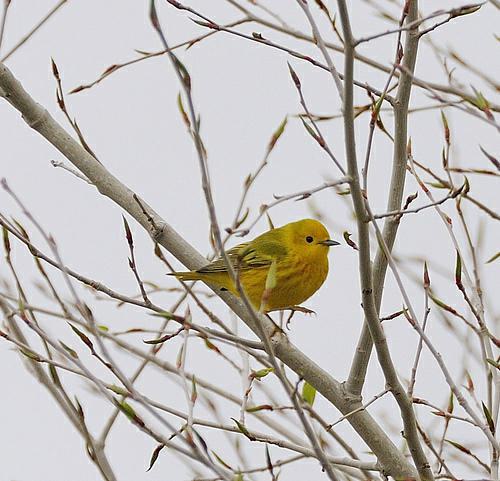
A photo of a yellow warbler